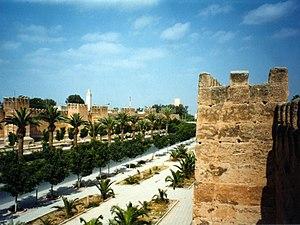
Le Souss est une région historique, culturelle et géographique du Maroc, qui constitue une partie de la région administrative de Souss-Massa et Guelmim-Oued Noun. La région est connue pour l'arganier ainsi que pour être le chef-lieu de l'ethnie berbère Chleuh. Elle est aussi le berceau des dynasties Almoravides, Almohades et Saadiens ainsi que du Royaume autonome du Tazeroualt.